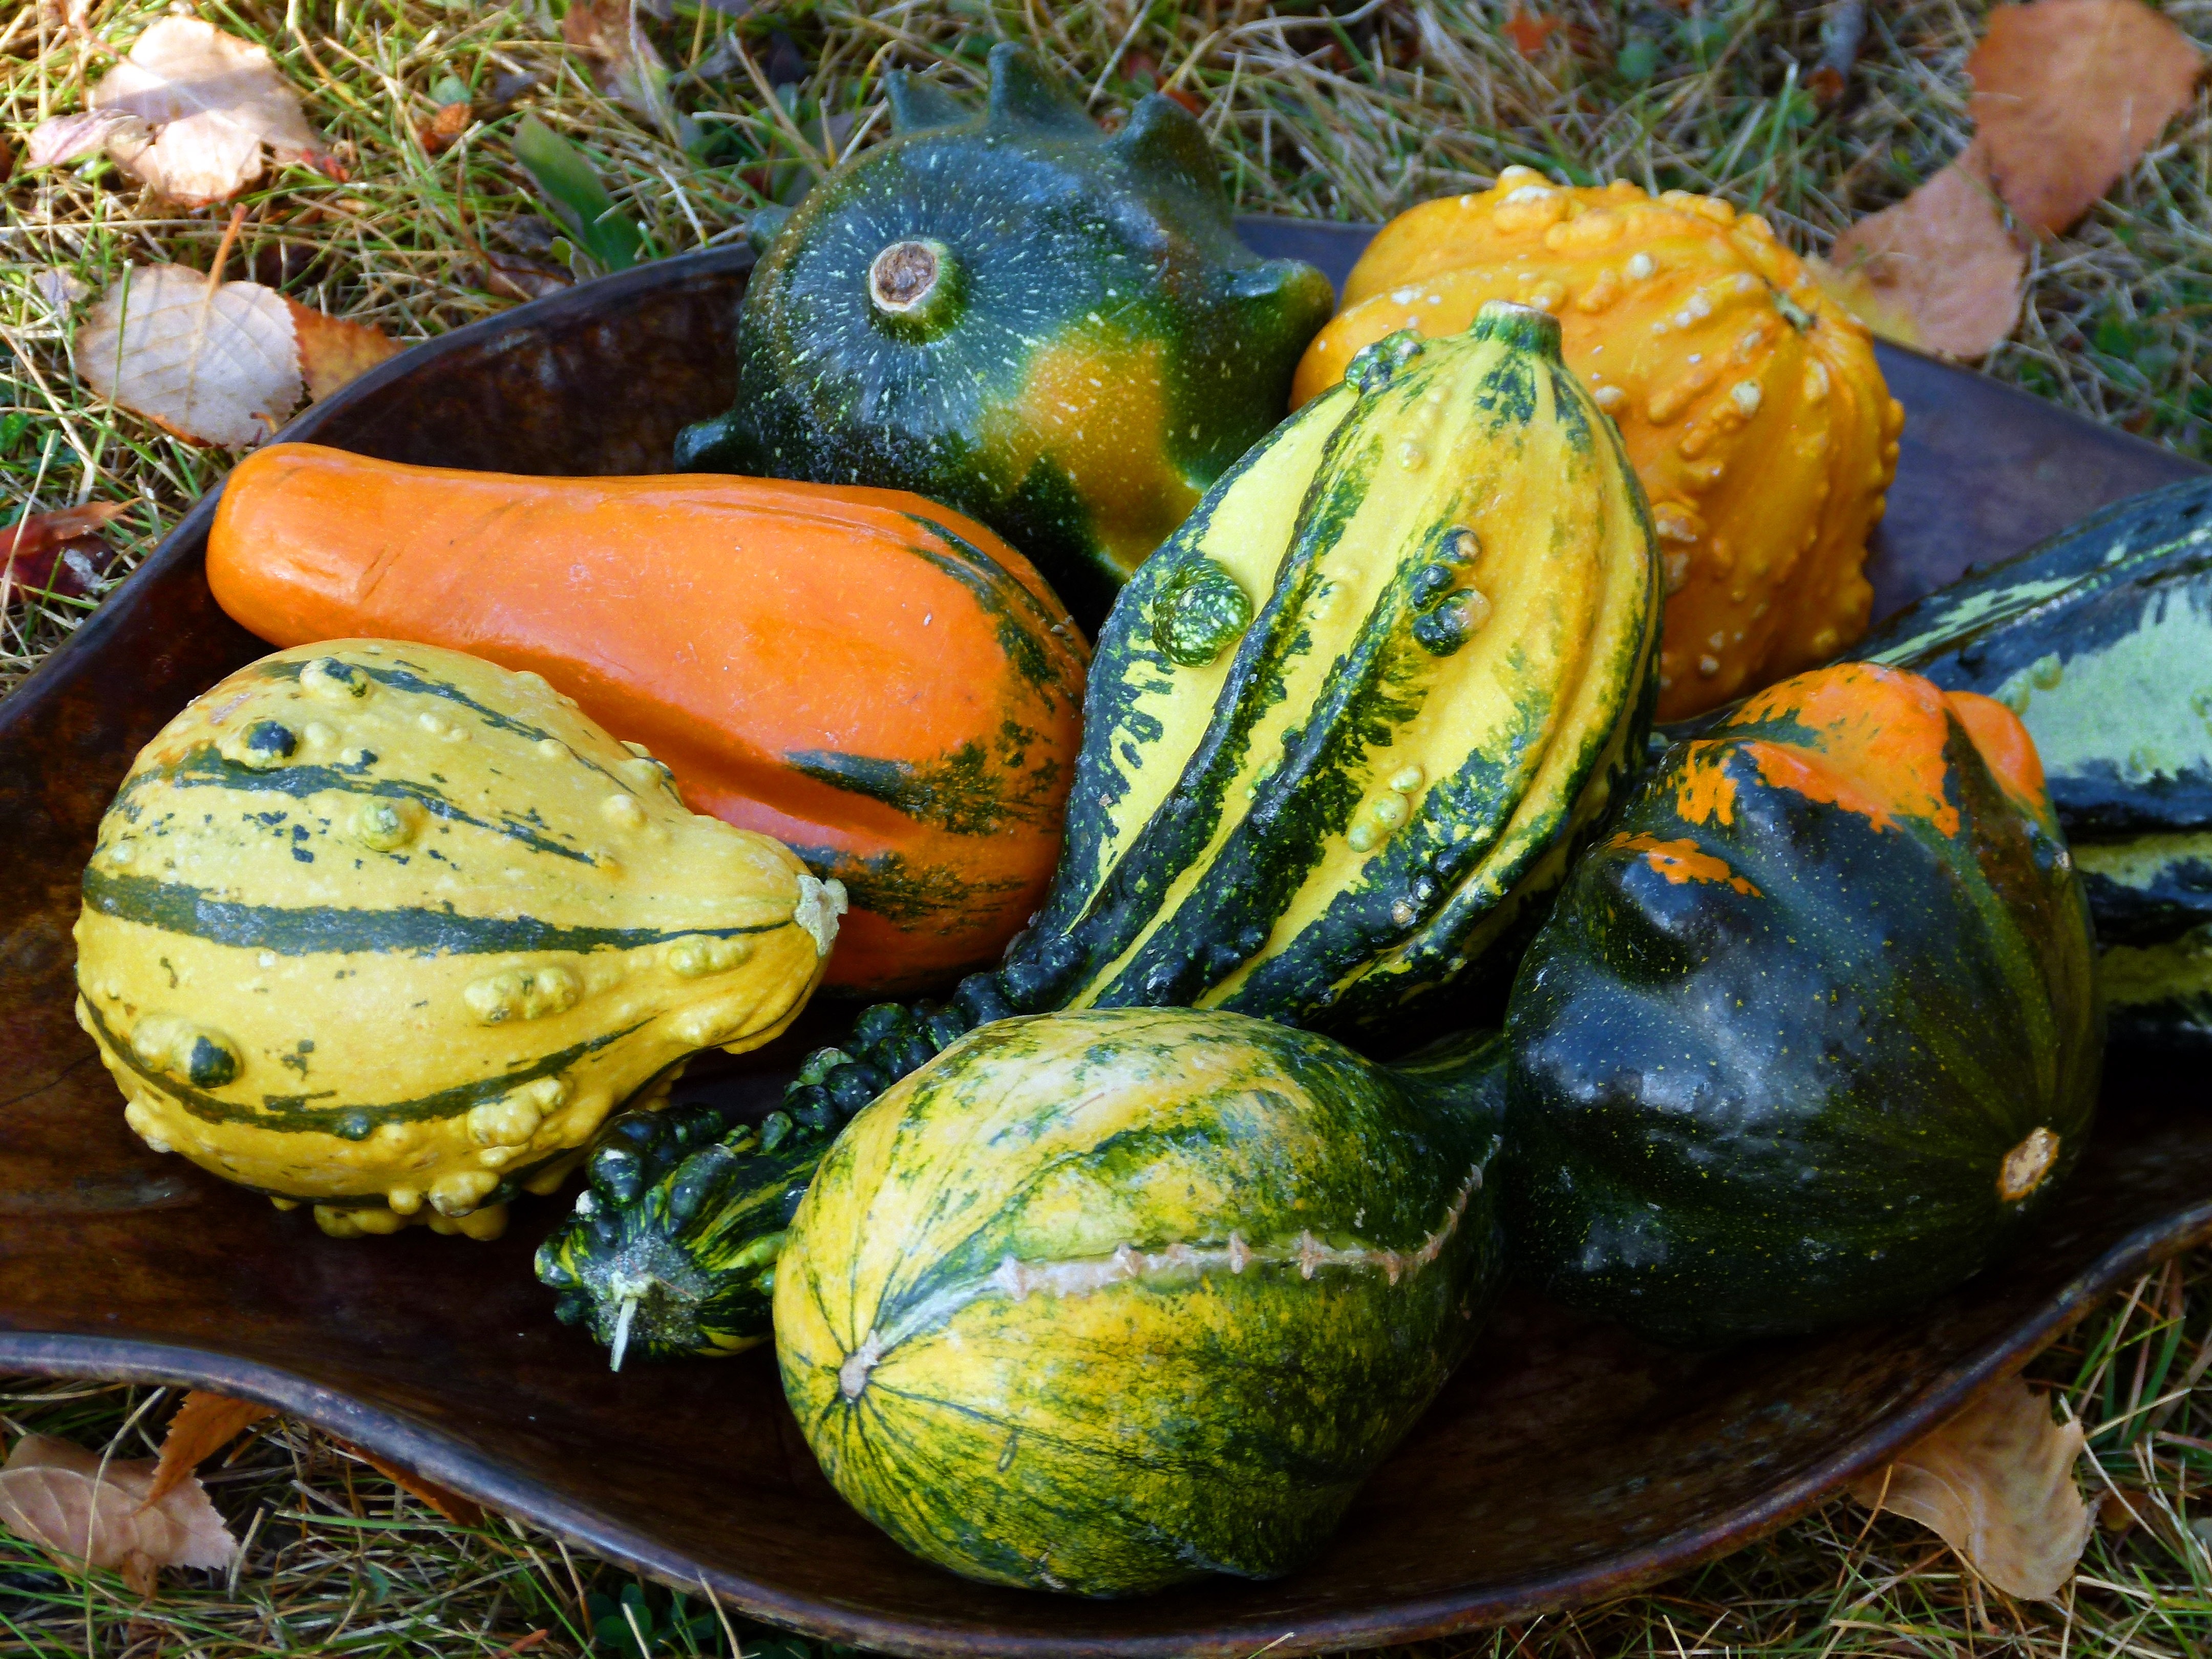
nature, plant, fruit, fall, decoration, food, produce, vegetable, autumn, pumpkin, colorful, gourd, vegetables, tradition, cucurbita, flowering plant, squashes, winter squash, land plant, cucumber gourd and melon family